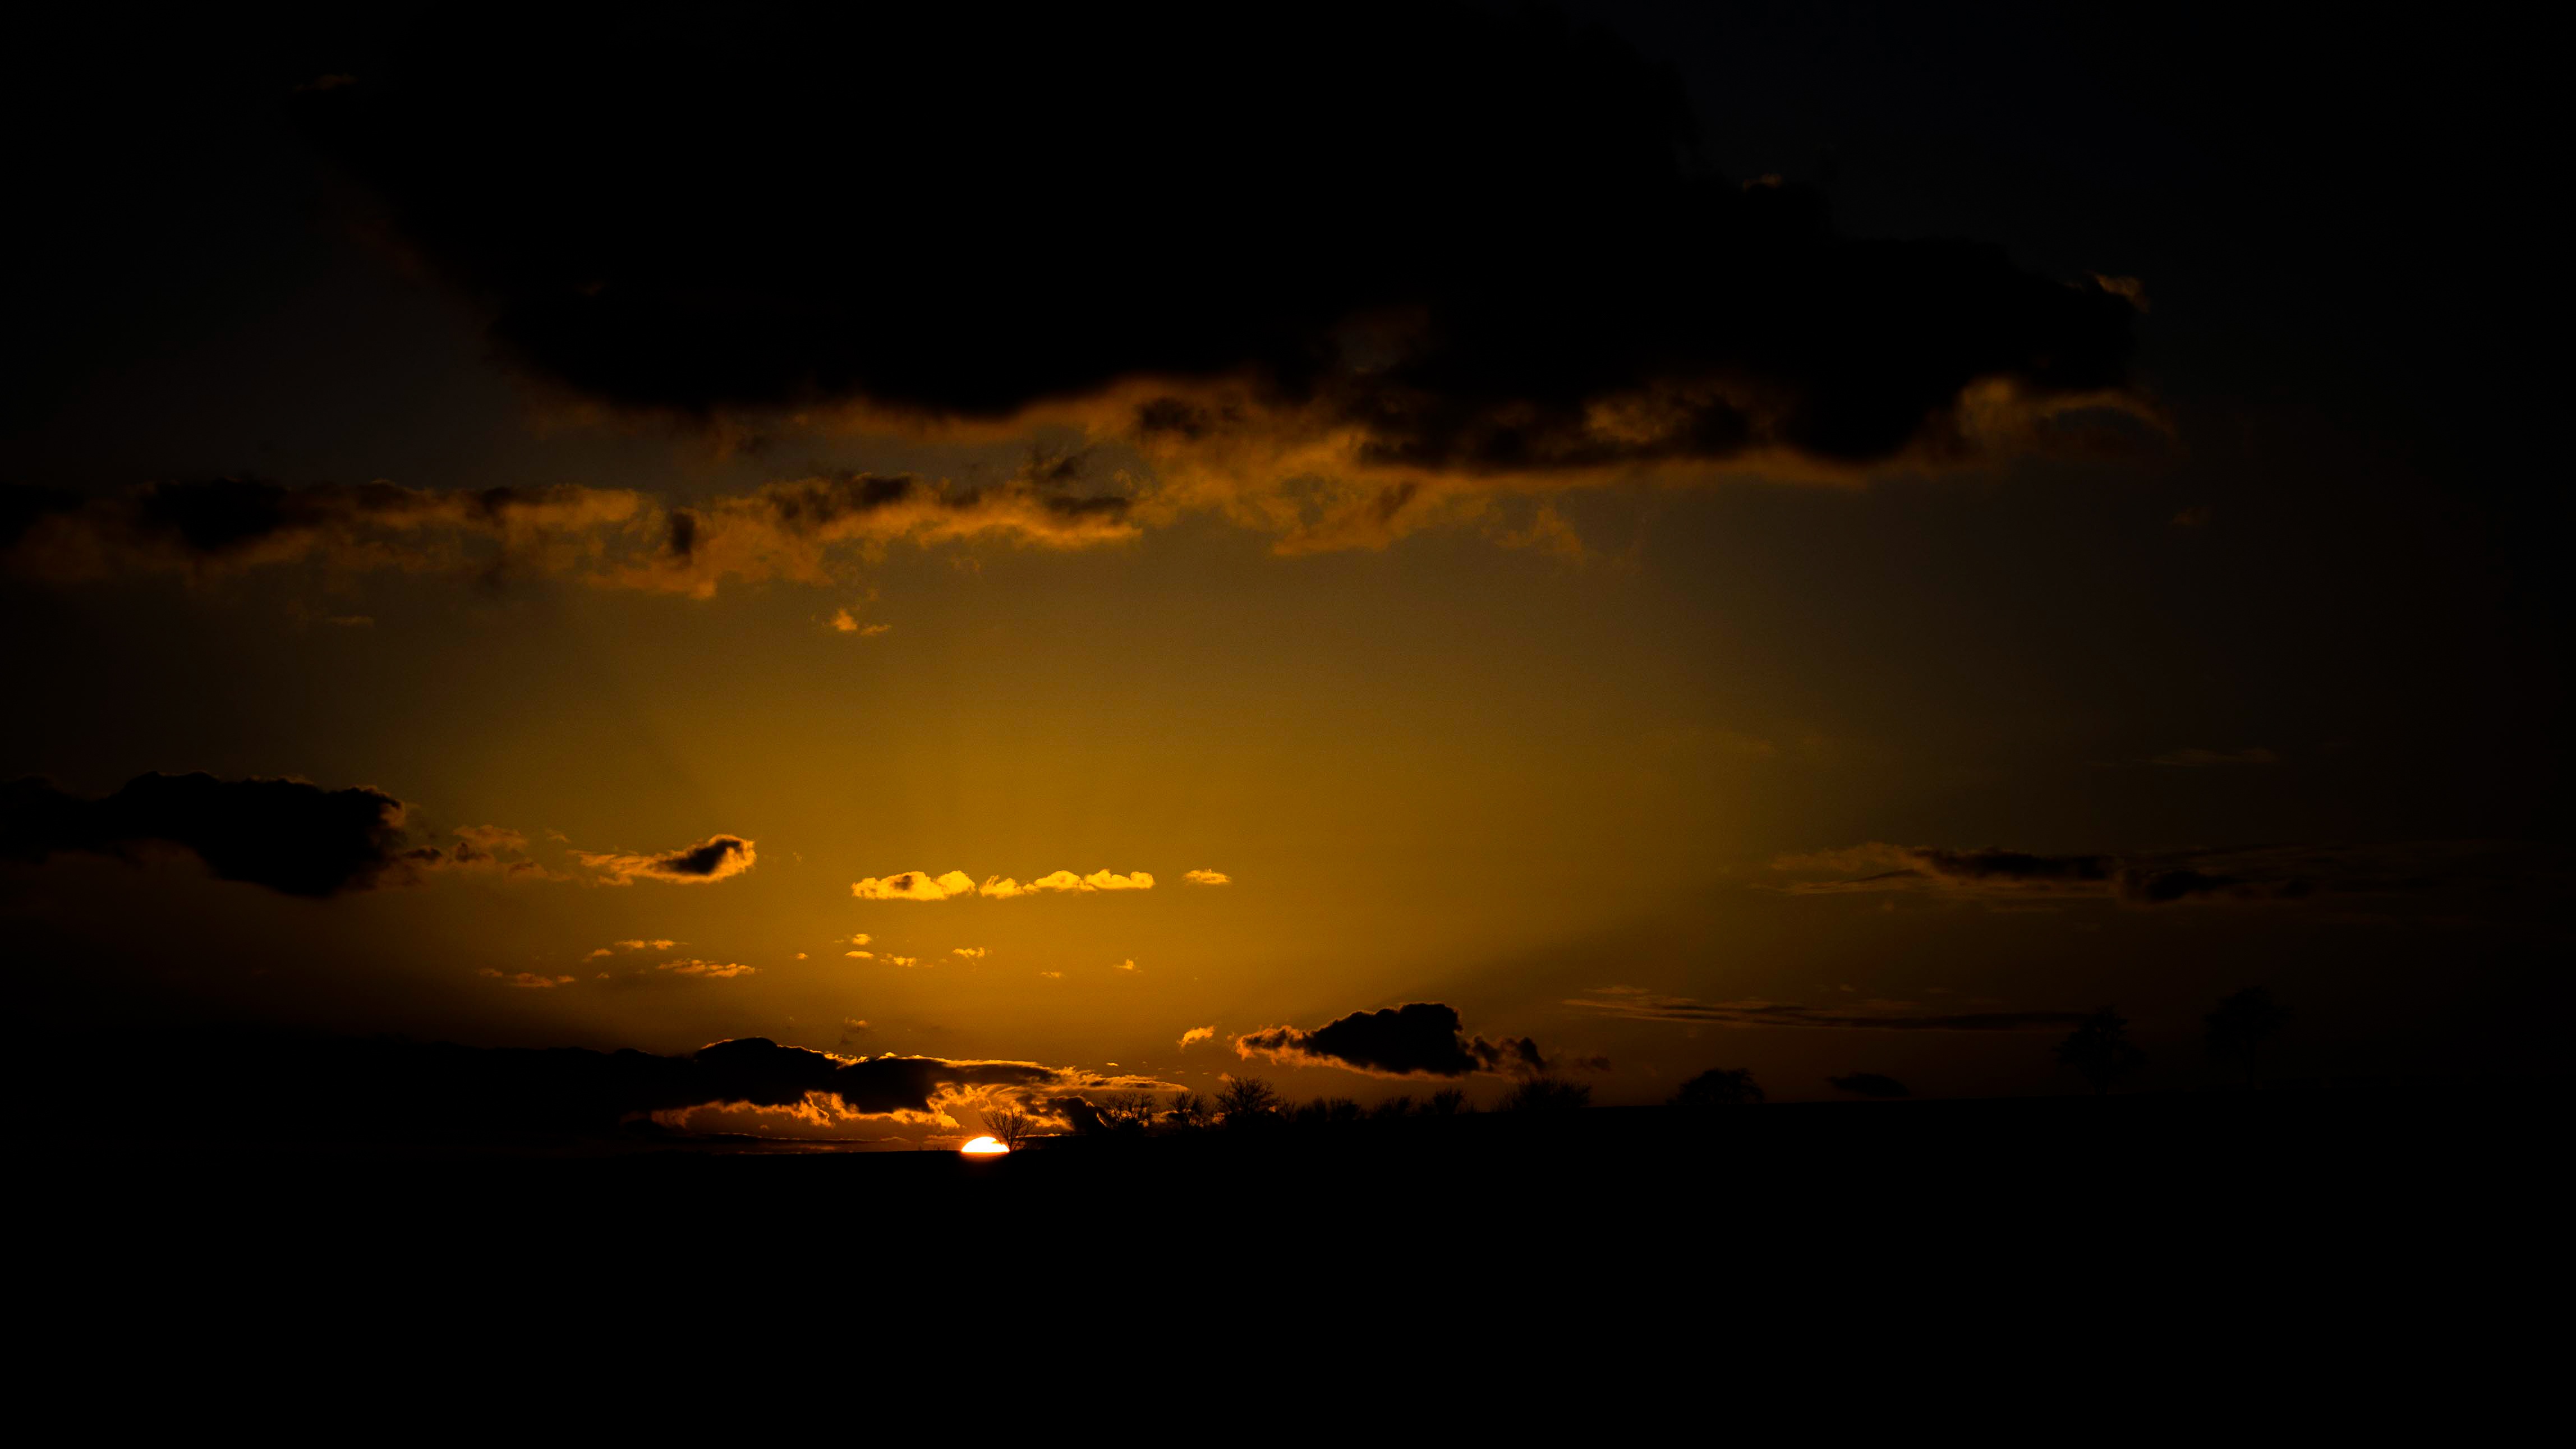
horizon, light, cloud, sky, sunrise, sunset, night, sunlight, morning, dawn, atmosphere, dusk, evening, darkness, afterglow